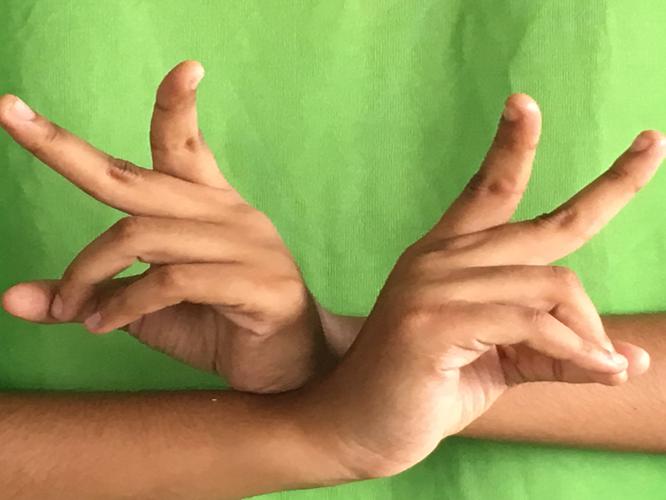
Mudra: Kartariswastika
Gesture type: double_hand